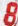
Number: 8